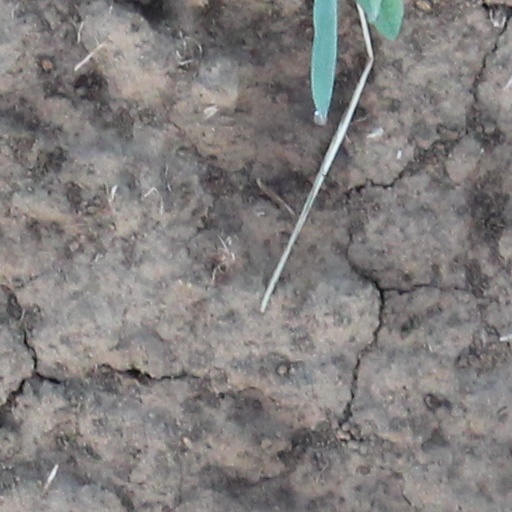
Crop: wheat